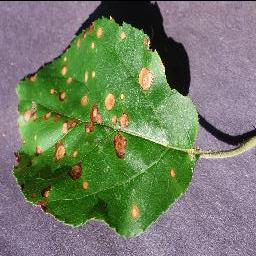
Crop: apple
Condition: black_rot